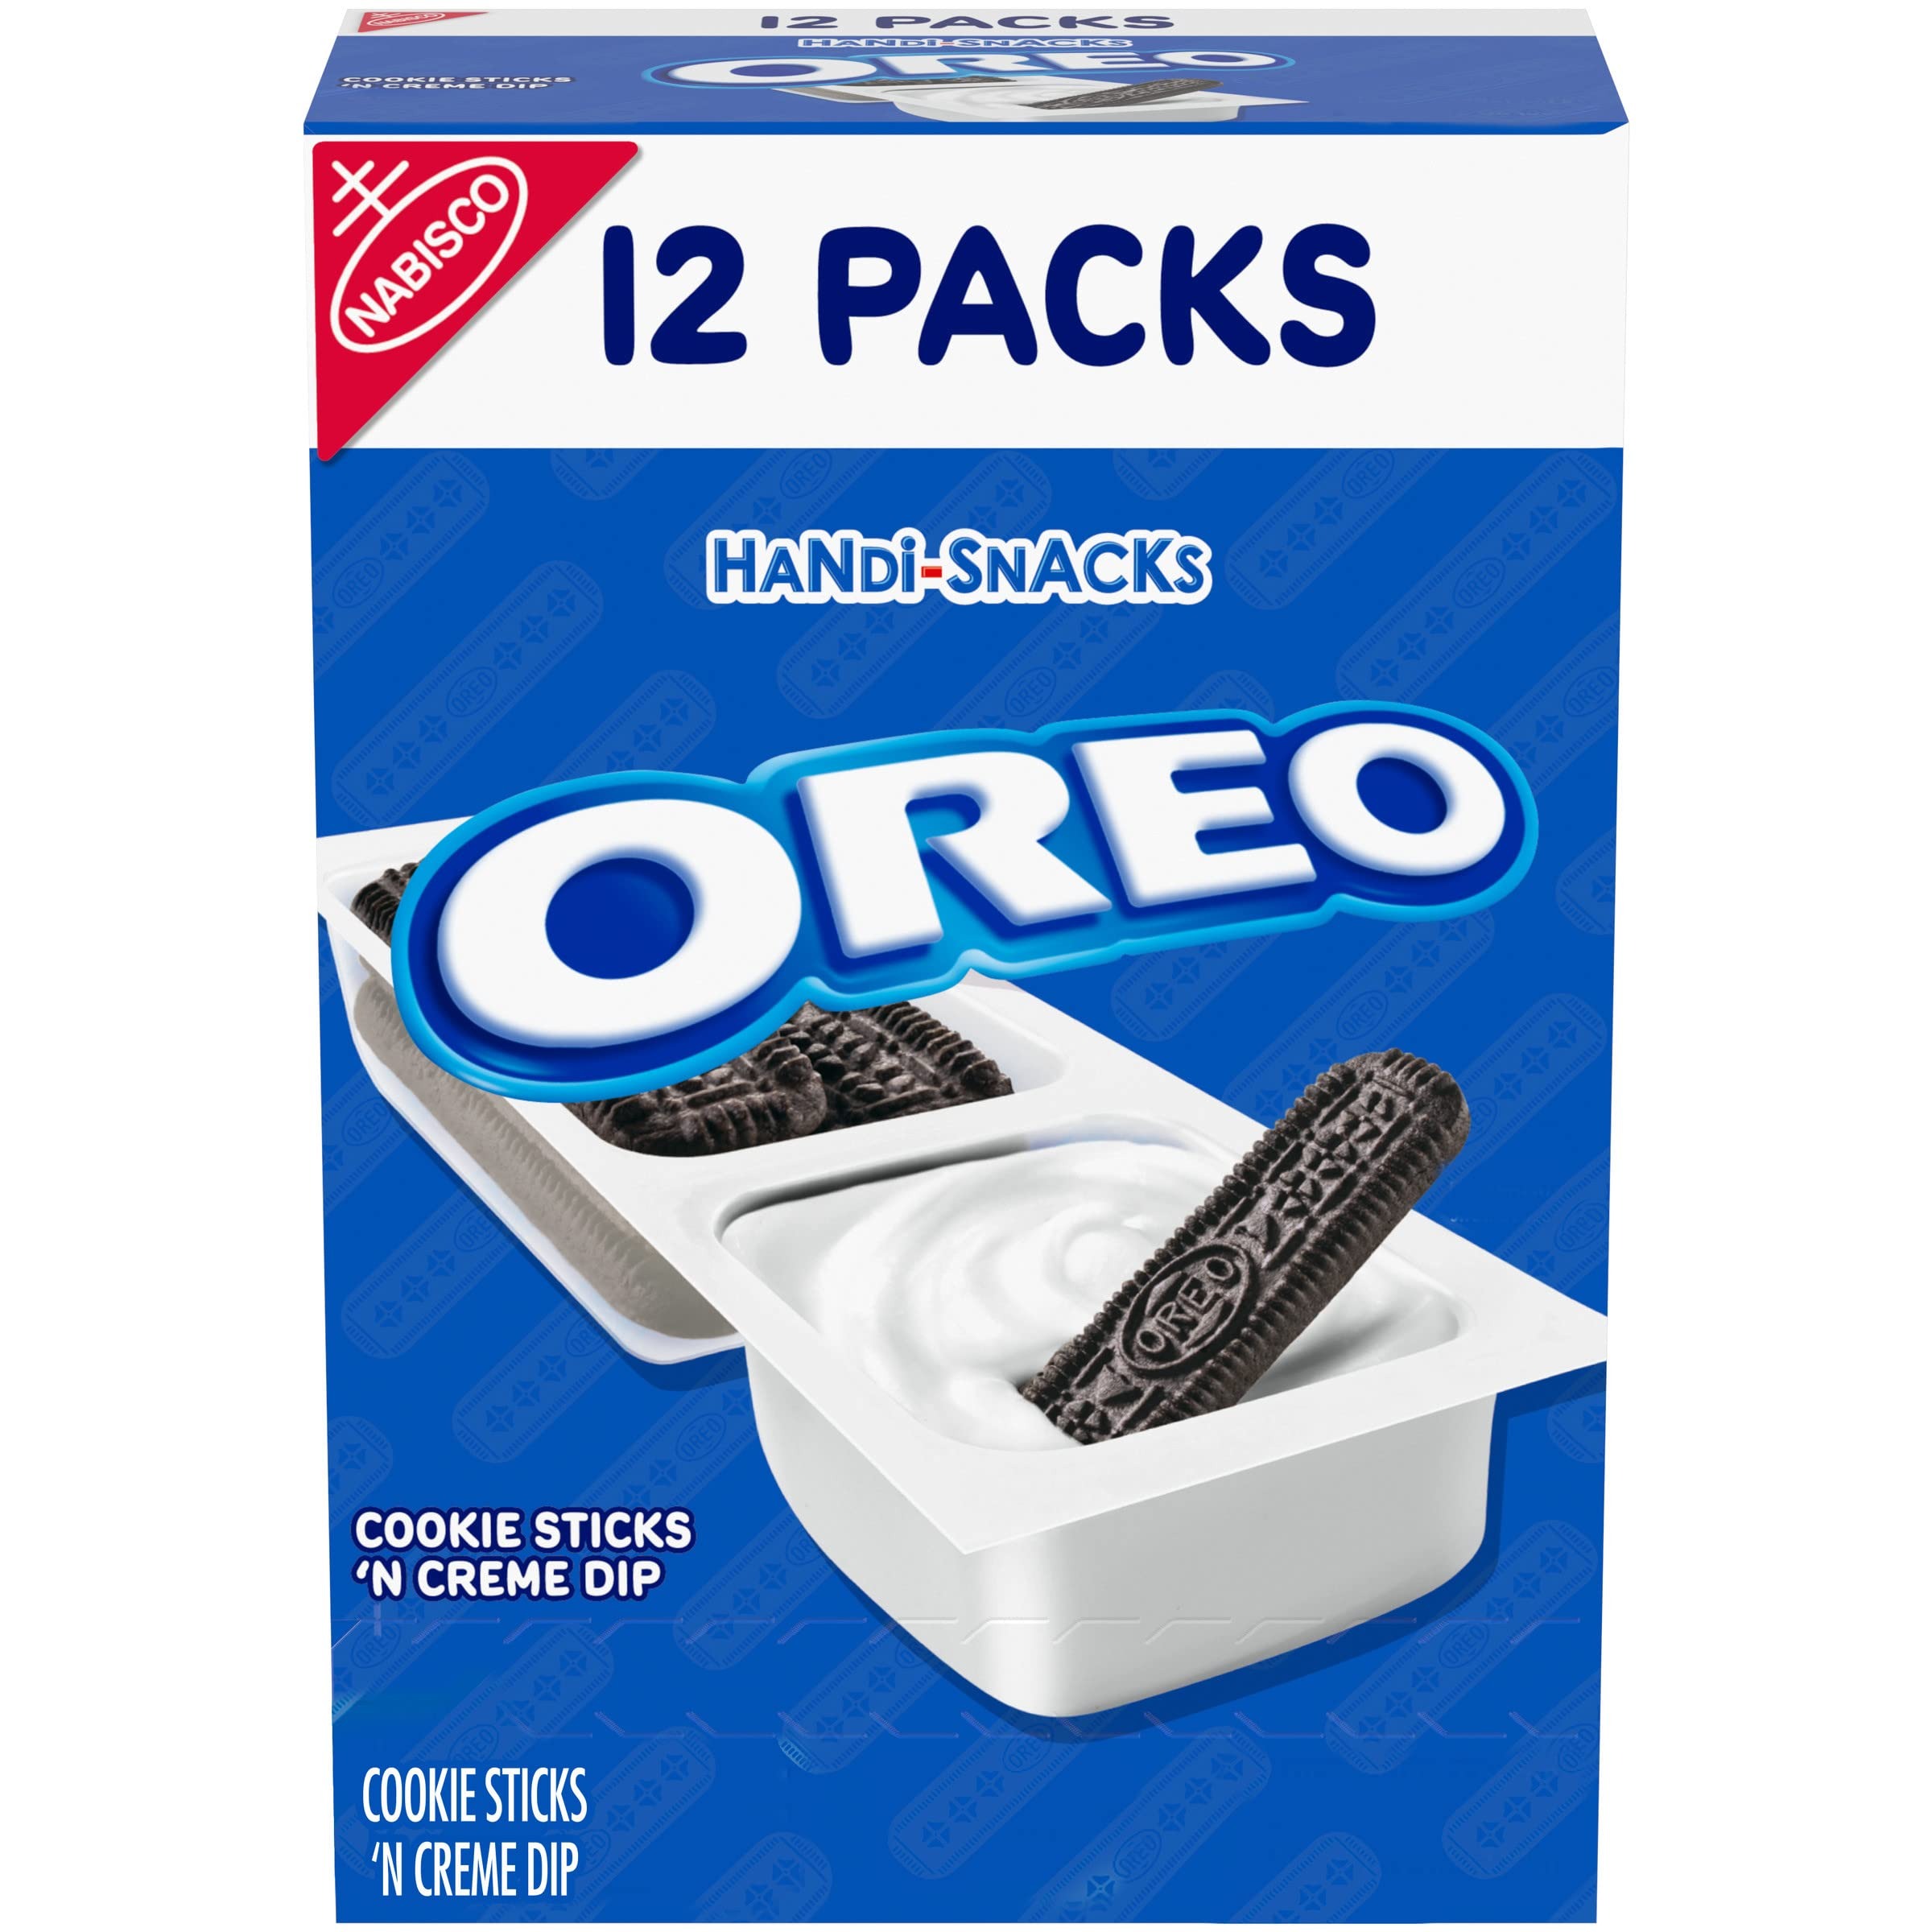
Item Name: Handi-Snacks OREO Cookie Sticks 'N Creme Dip Snack Packs, 12 Snack Packs
Bullet Point 1: One box with 12 snack packs of Handi-Snacks OREO Cookie Sticks 'N Creme Dip Snack Packs (packaging may vary)
Bullet Point 2: The same, rich OREO creme from milk's favorite cookie
Bullet Point 3: Chocolate cookie sticks are perfectly dippable
Bullet Point 4: Quick snack to toss in backpacks, travel packs and purses
Bullet Point 5: Take anywhere snack is individually wrapped for convenience
Value: 12.0
Unit: Ounce

Price: 10.045